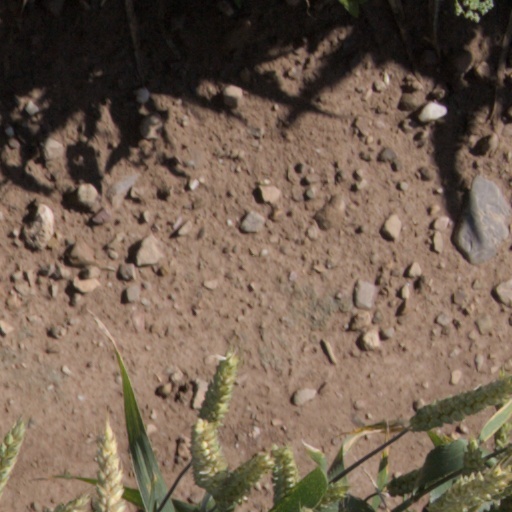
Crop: wheat